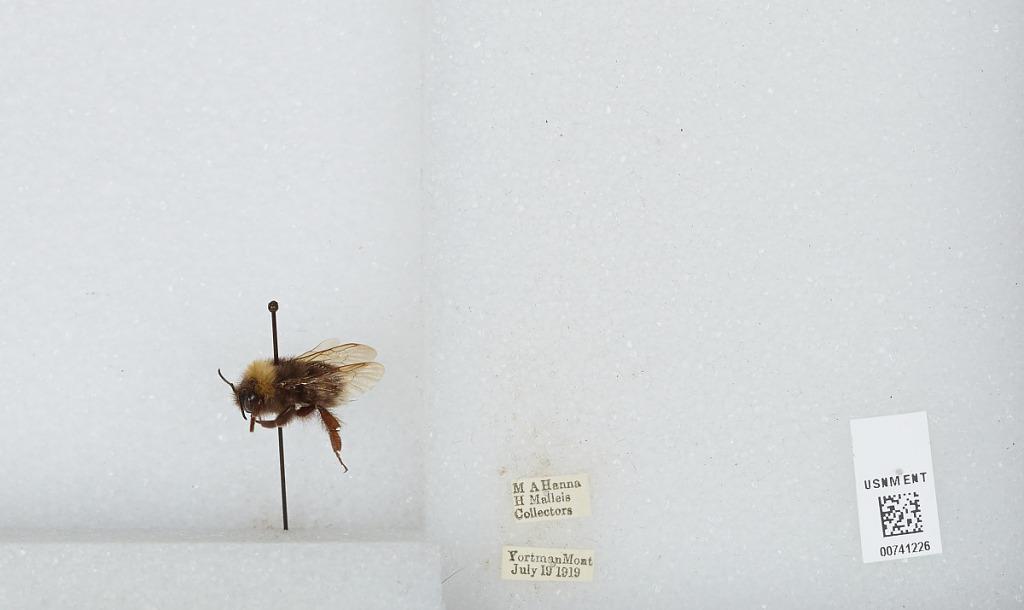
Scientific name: Bombus (Bombus) occidentalis Greene
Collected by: M. Hanna & H. Malleis
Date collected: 1919-7-19
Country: United States
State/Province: Montana
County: Phillips
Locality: Zortman [Yortman]
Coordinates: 47.9178, -108.526